Arthur Ling

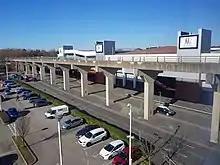
Elevated busway at Runcorn Shopping City

In 1955, he became City Architect and Planning Officer for Coventry. Following several part-time positions at the Hammersmith School of Art and UCL, Ling was appointed Professor and Head of Nottingham University’s Department of Architecture in 1964. In that capacity, he created the Runcorn new town masterplan and the world's first bus rapid transit system, the Runcorn Busway, while sketching on the back of an envelope.